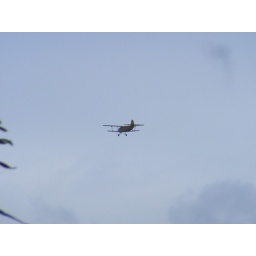
a plane flying over our house